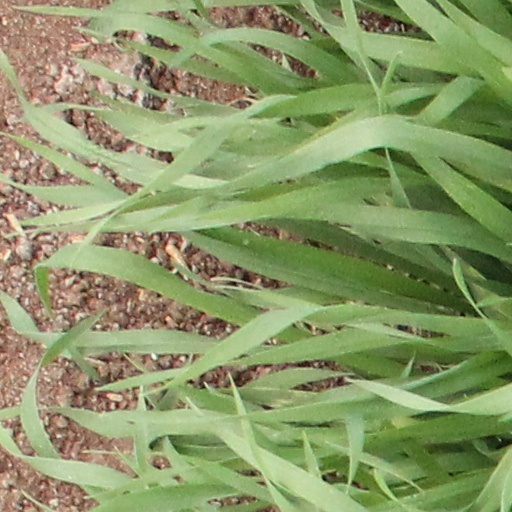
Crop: wheat